Mustafa Kemal Atatürk

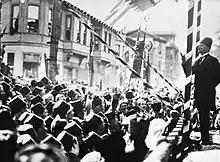
In 1924, during his speech in Bursa

Following this victory, the CUP government in Constantinople proposed to establish a new army in Hejaz known as the Hejaz Expeditionary Force ("Hicaz Kuvve-i Seferiyesi") and appoint Mustafa Kemal to its command, but he refused the proposal and this army was never established. Instead, on 7 March 1917, Mustafa Kemal was promoted from the command of the XVI Corps to the overall command of the Second Army, although the Czar's armies were soon withdrawn when the Russian Revolution erupted.